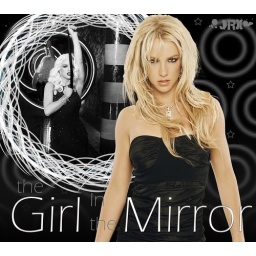
The girl in the mirror